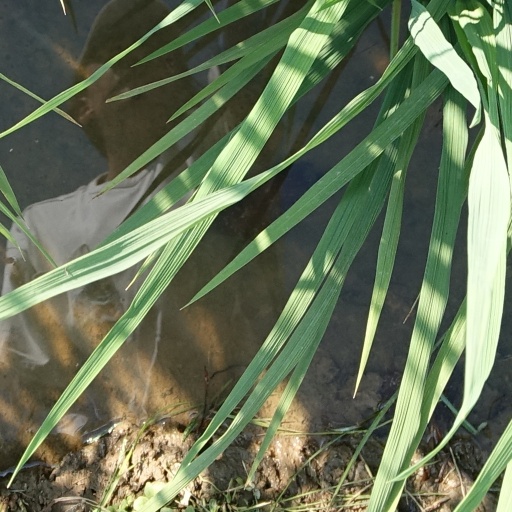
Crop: rice